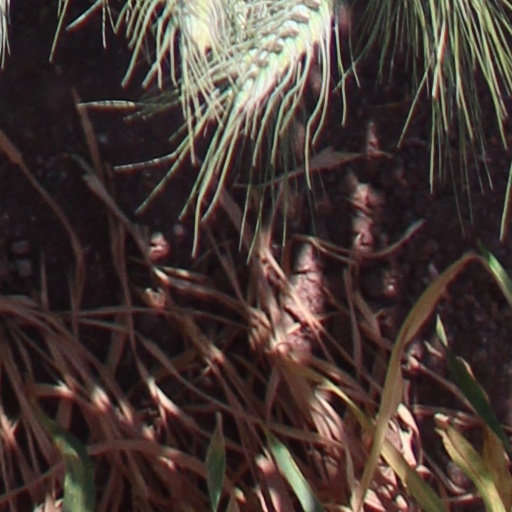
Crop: wheat